Joseph A. Panuska

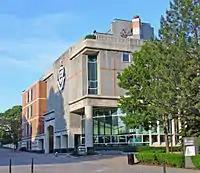
The Harry and Jeanette Weinberg Memorial Library

Completed in 1992, the Harry and Jeanette Weinberg Memorial Library was designed to replace the Alumni Memorial Library, which proved unable to serve adequately the growing student population, to house the vast library collections, and lacked the necessary wiring for modern technologies. More than double the size of the Alumni Memorial Library, Weinberg has five floors which can seating up to 1000 users at cubicles, tables, group study rooms, and lounges. It also holds the library's collections numbering over 330,000 volumes. On the third floor, there are a number of administrative offices as well as two large classrooms which are used for classes on learning about the library and its services. The fourth floor has a large reading room with a stained glass window and comfortable, quiet environment, with tables and couches. The fifth floor is the Scranton Heritage Room which is a large open hall featuring views of the city, the surrounding mountains, and the Commons, as well as thirty-nine panel paintings by Trevor Southey depicting art, religion, and science in the Lackawanna Valley and worldwide. Throughout the year, the Heritage Room hosts various exhibits including displays of artifacts and documents from the university's archives and special collections, showcases of faculty scholarship and university alumni authors, and the library's Environmental Art Show. It also serves as the venue for many campus and community events such as lectures, receptions, student award presentations, Game Night, and the library's annual Book Sale.